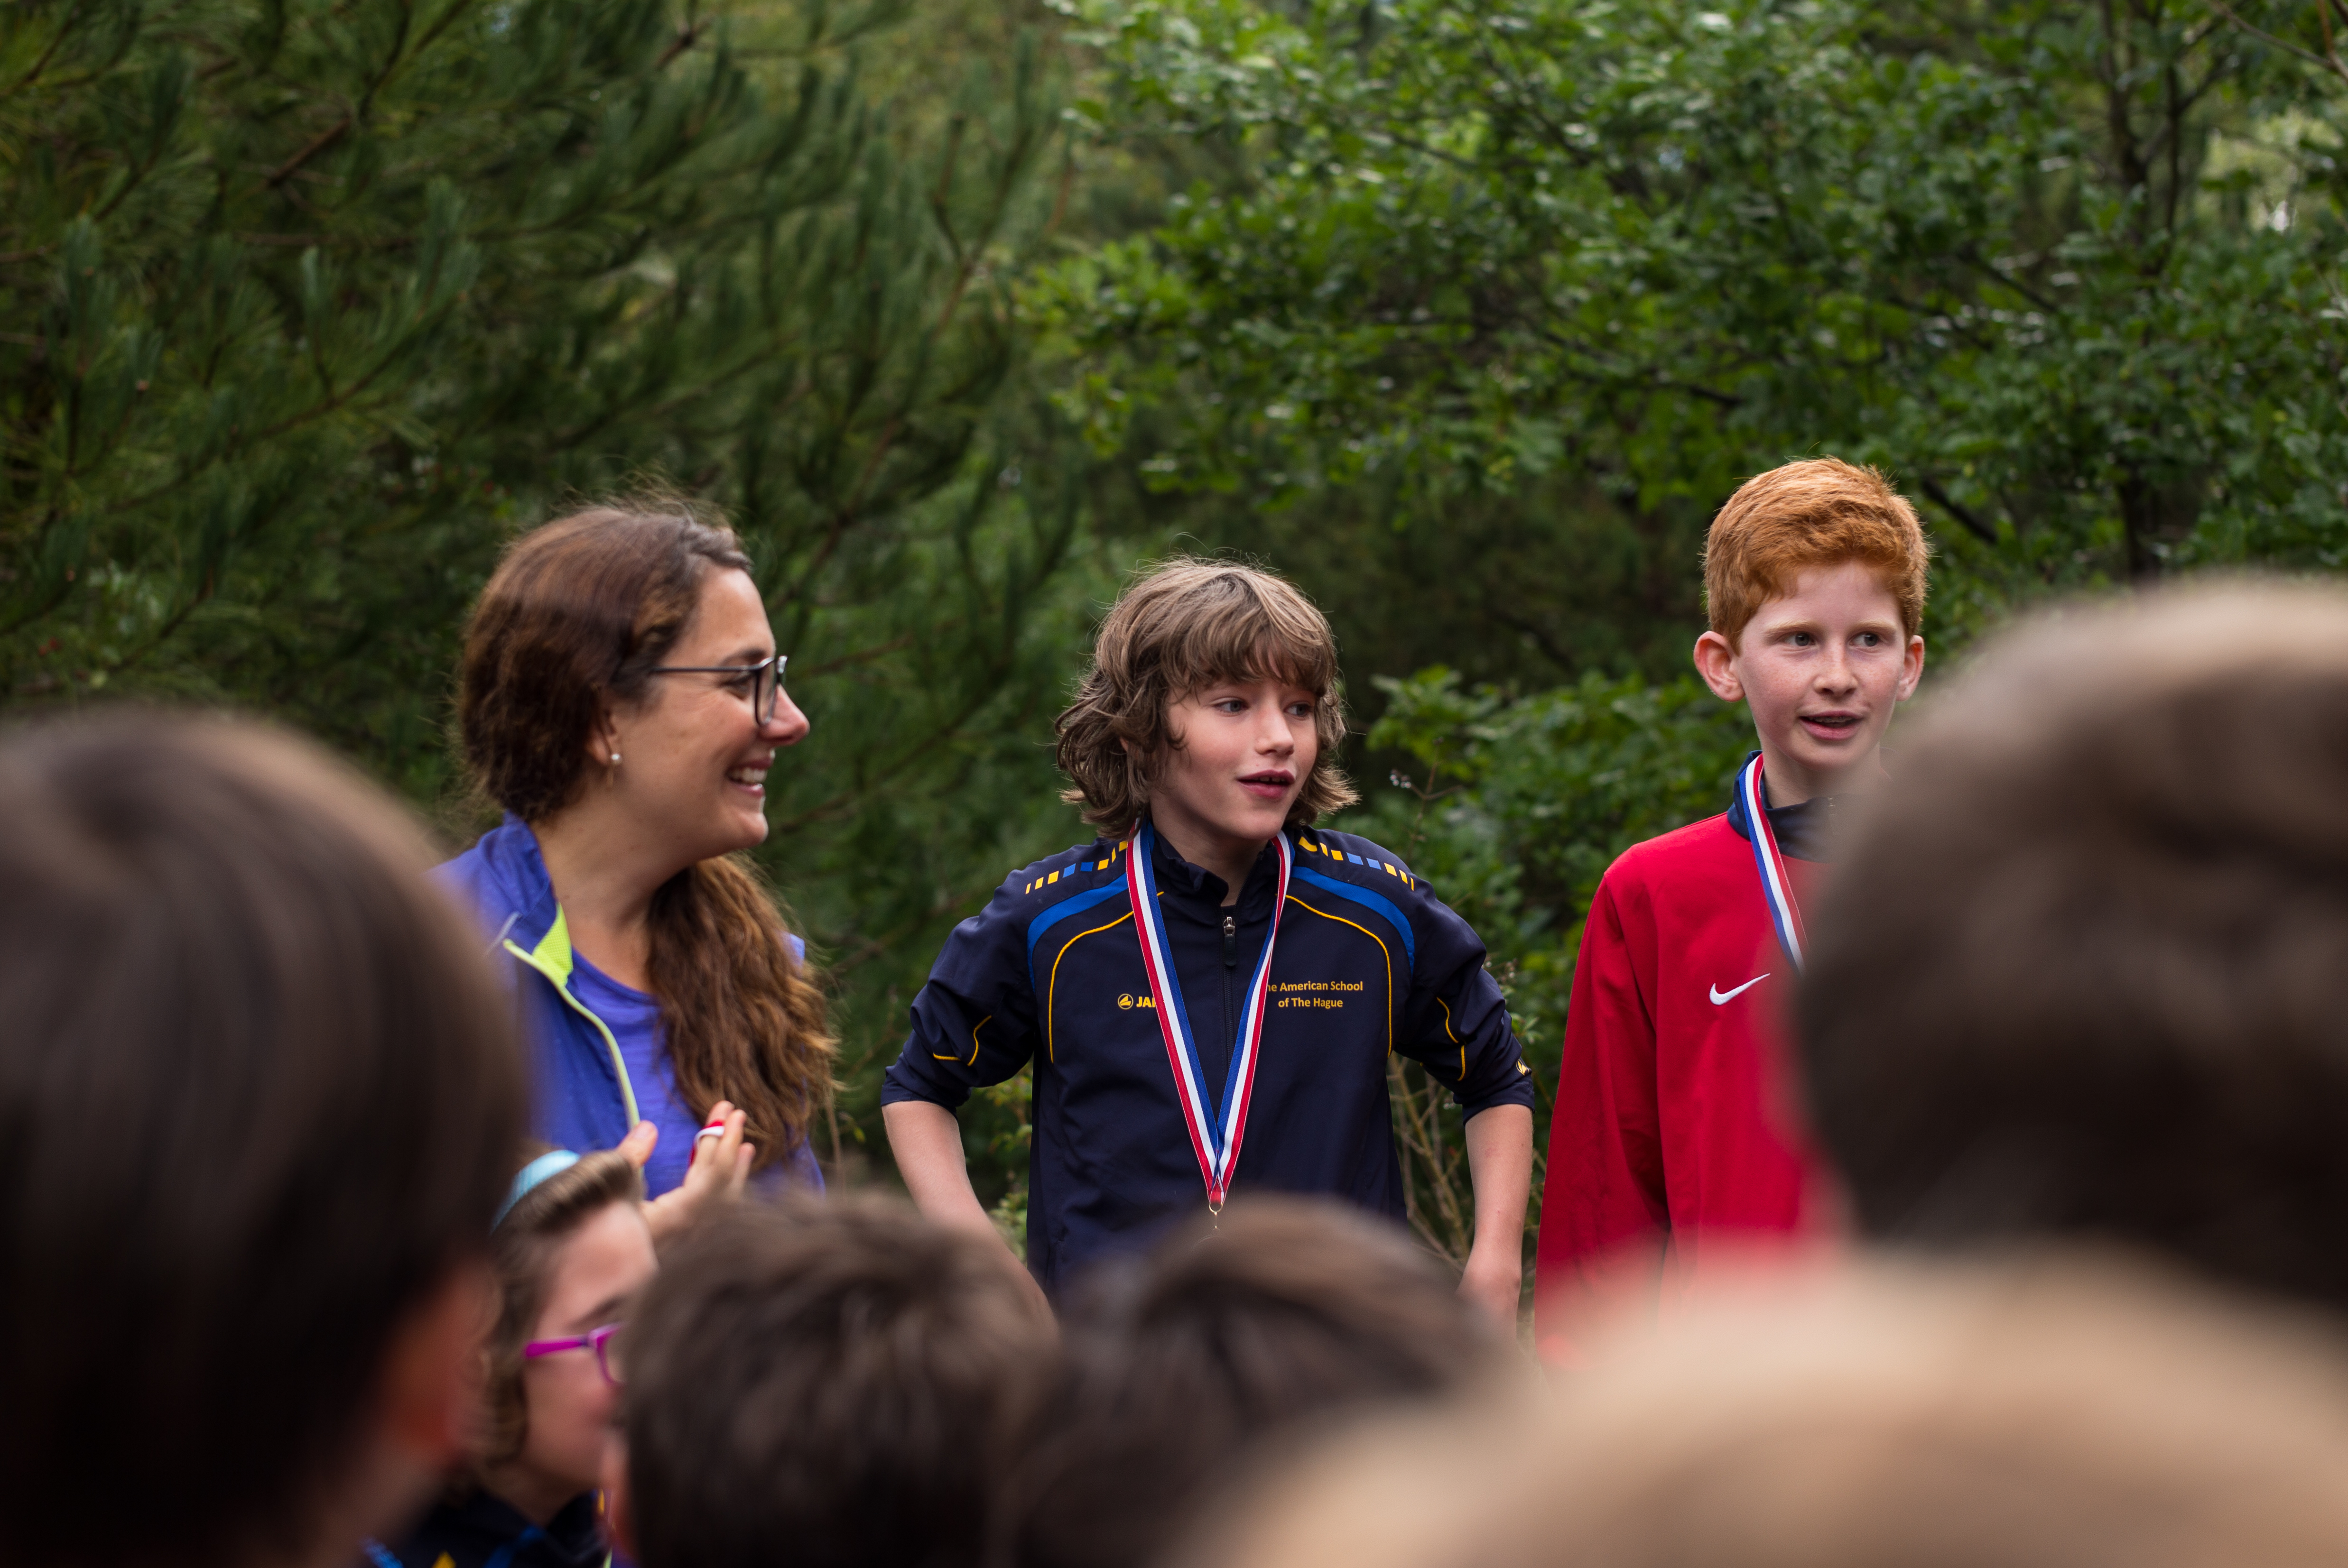
person, people, crowd, youth, race, social group, endurance sports